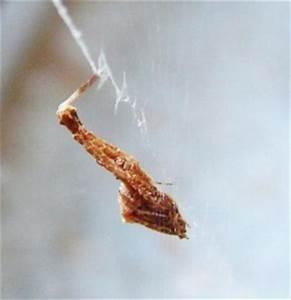
spider